National Collegiate Hockey Conference

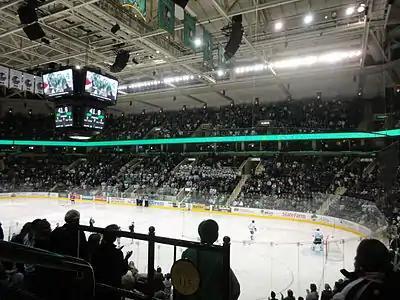
The Ralph Engelstad Arena is one of the largest arenas in college hockey.

At the conclusion of each regular season schedule the coaches of each NCHC team vote which players they choose to be on the three All-Conference teams: first team, second team and rookie team. Additionally they vote to award the 10 individual trophies to an eligible player at the same time. The CCHA also awards Most Valuable Player in Tournament which is voted on at the conclusion of the conference tournament. All of the awards were created for the inaugural season (2013–14).